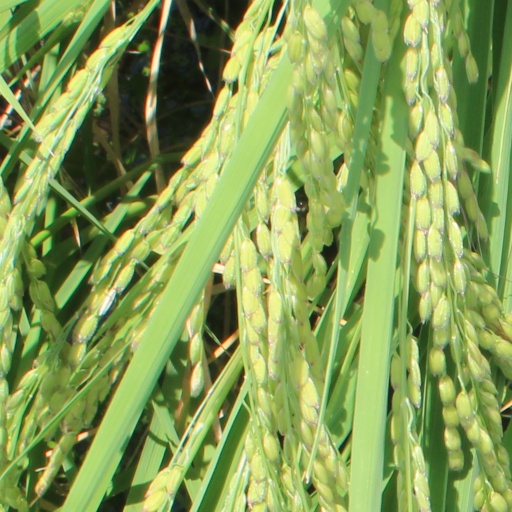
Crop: rice